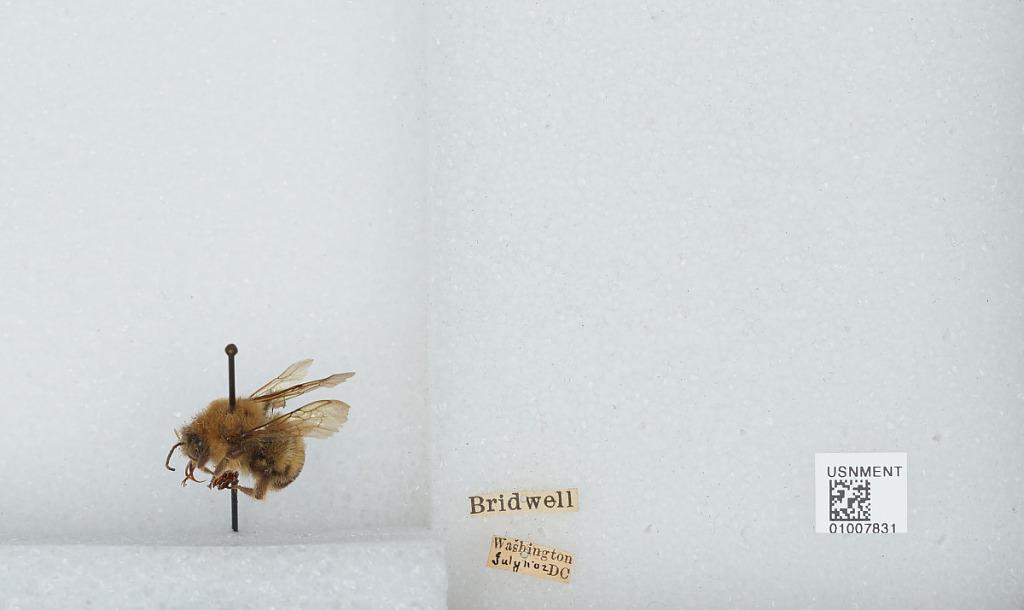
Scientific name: Bombus (Pyrobombus) bimaculatus Cresson
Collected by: Bridwell
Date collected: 1902-7-11
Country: United States
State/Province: District of Columbia
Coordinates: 38.9047, -77.0164